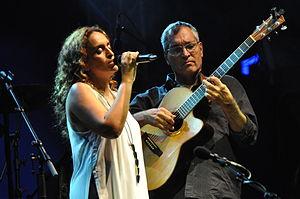
Gil Dor est un guitariste et compositeur israélien, principalement connu pour sa longue collaboration en tant qu'accompagnateur, arrangeur, producteur et co-compositeur avec le concertiste et artiste d'enregistrement international Achinoam Nini, également connu comme Noa.